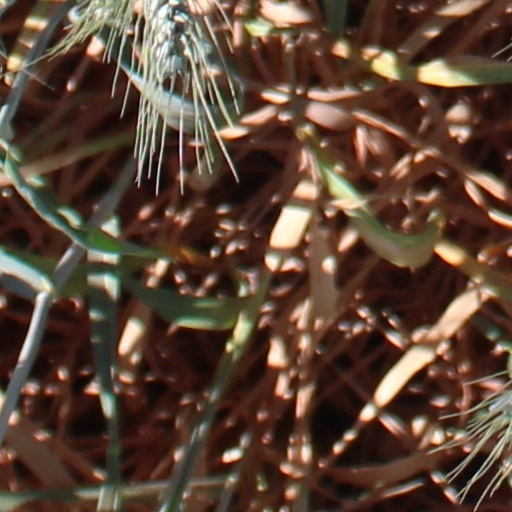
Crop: wheat